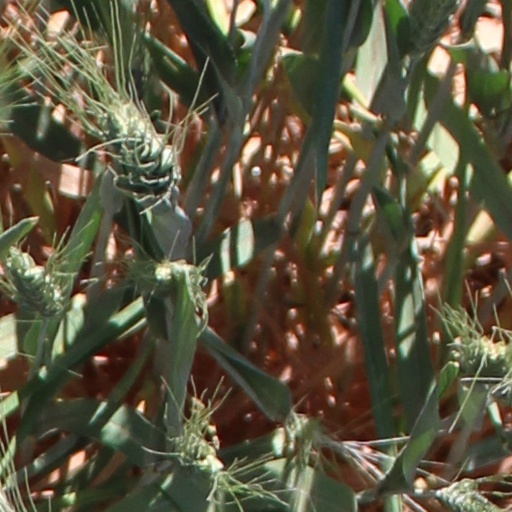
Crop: wheat